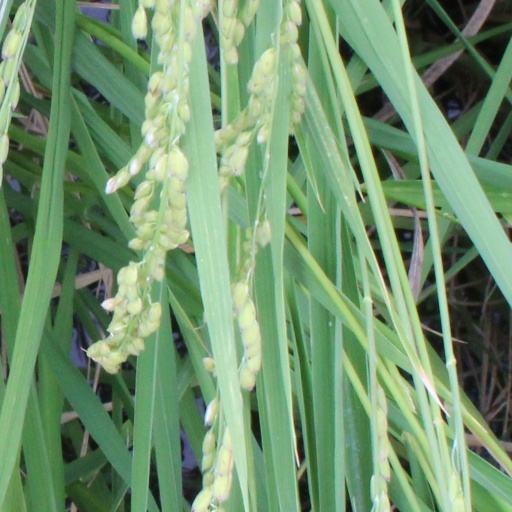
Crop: rice